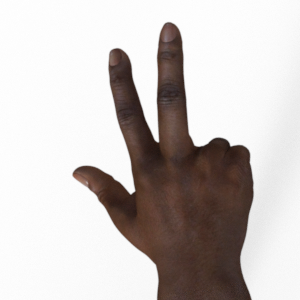
Label: scissors